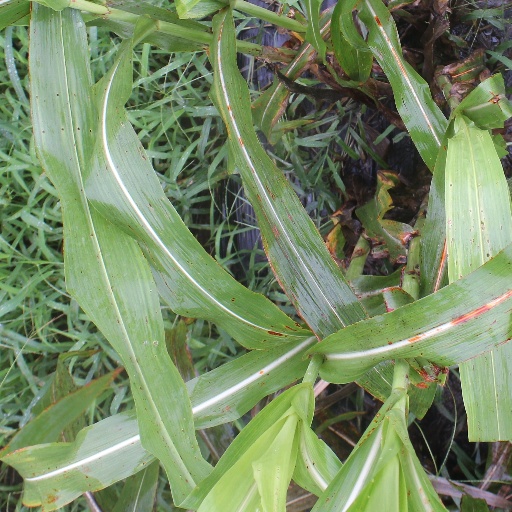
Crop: sorghum